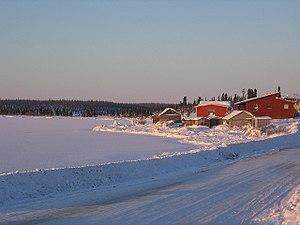
Tsá Tué est une réserve de biosphère située au Canada, dans les Territoires du Nord-Ouest. S’étendant sur 93 313 km², elle est la plus grande des 18 réserves de biosphère du Canada. Elle englobe le Grand lac de l’Ours et une partie de son bassin versant.
Le grand lac de l’Ours est un lac dans la forêt boréale d'Amérique du Nord. C’est le plus grand lac des Territoires du Nord-Ouest au Canada, et avec une superficie de 31 800 km², c’est le quatrième d’Amérique du Nord. Il a 2 719 km de côte et est relié à l'océan Arctique par la rivière de l'Ours qui à son tour se jette dans le Mackenzie.
Voici la liste des lieux historiques nationaux du Canada situé aux Territoires du Nord-Ouest. En mars 2011, on compte 12 lieux historiques nationaux aux Territoires du Nord-Ouest, dont un seul est administré par Parcs Canada.